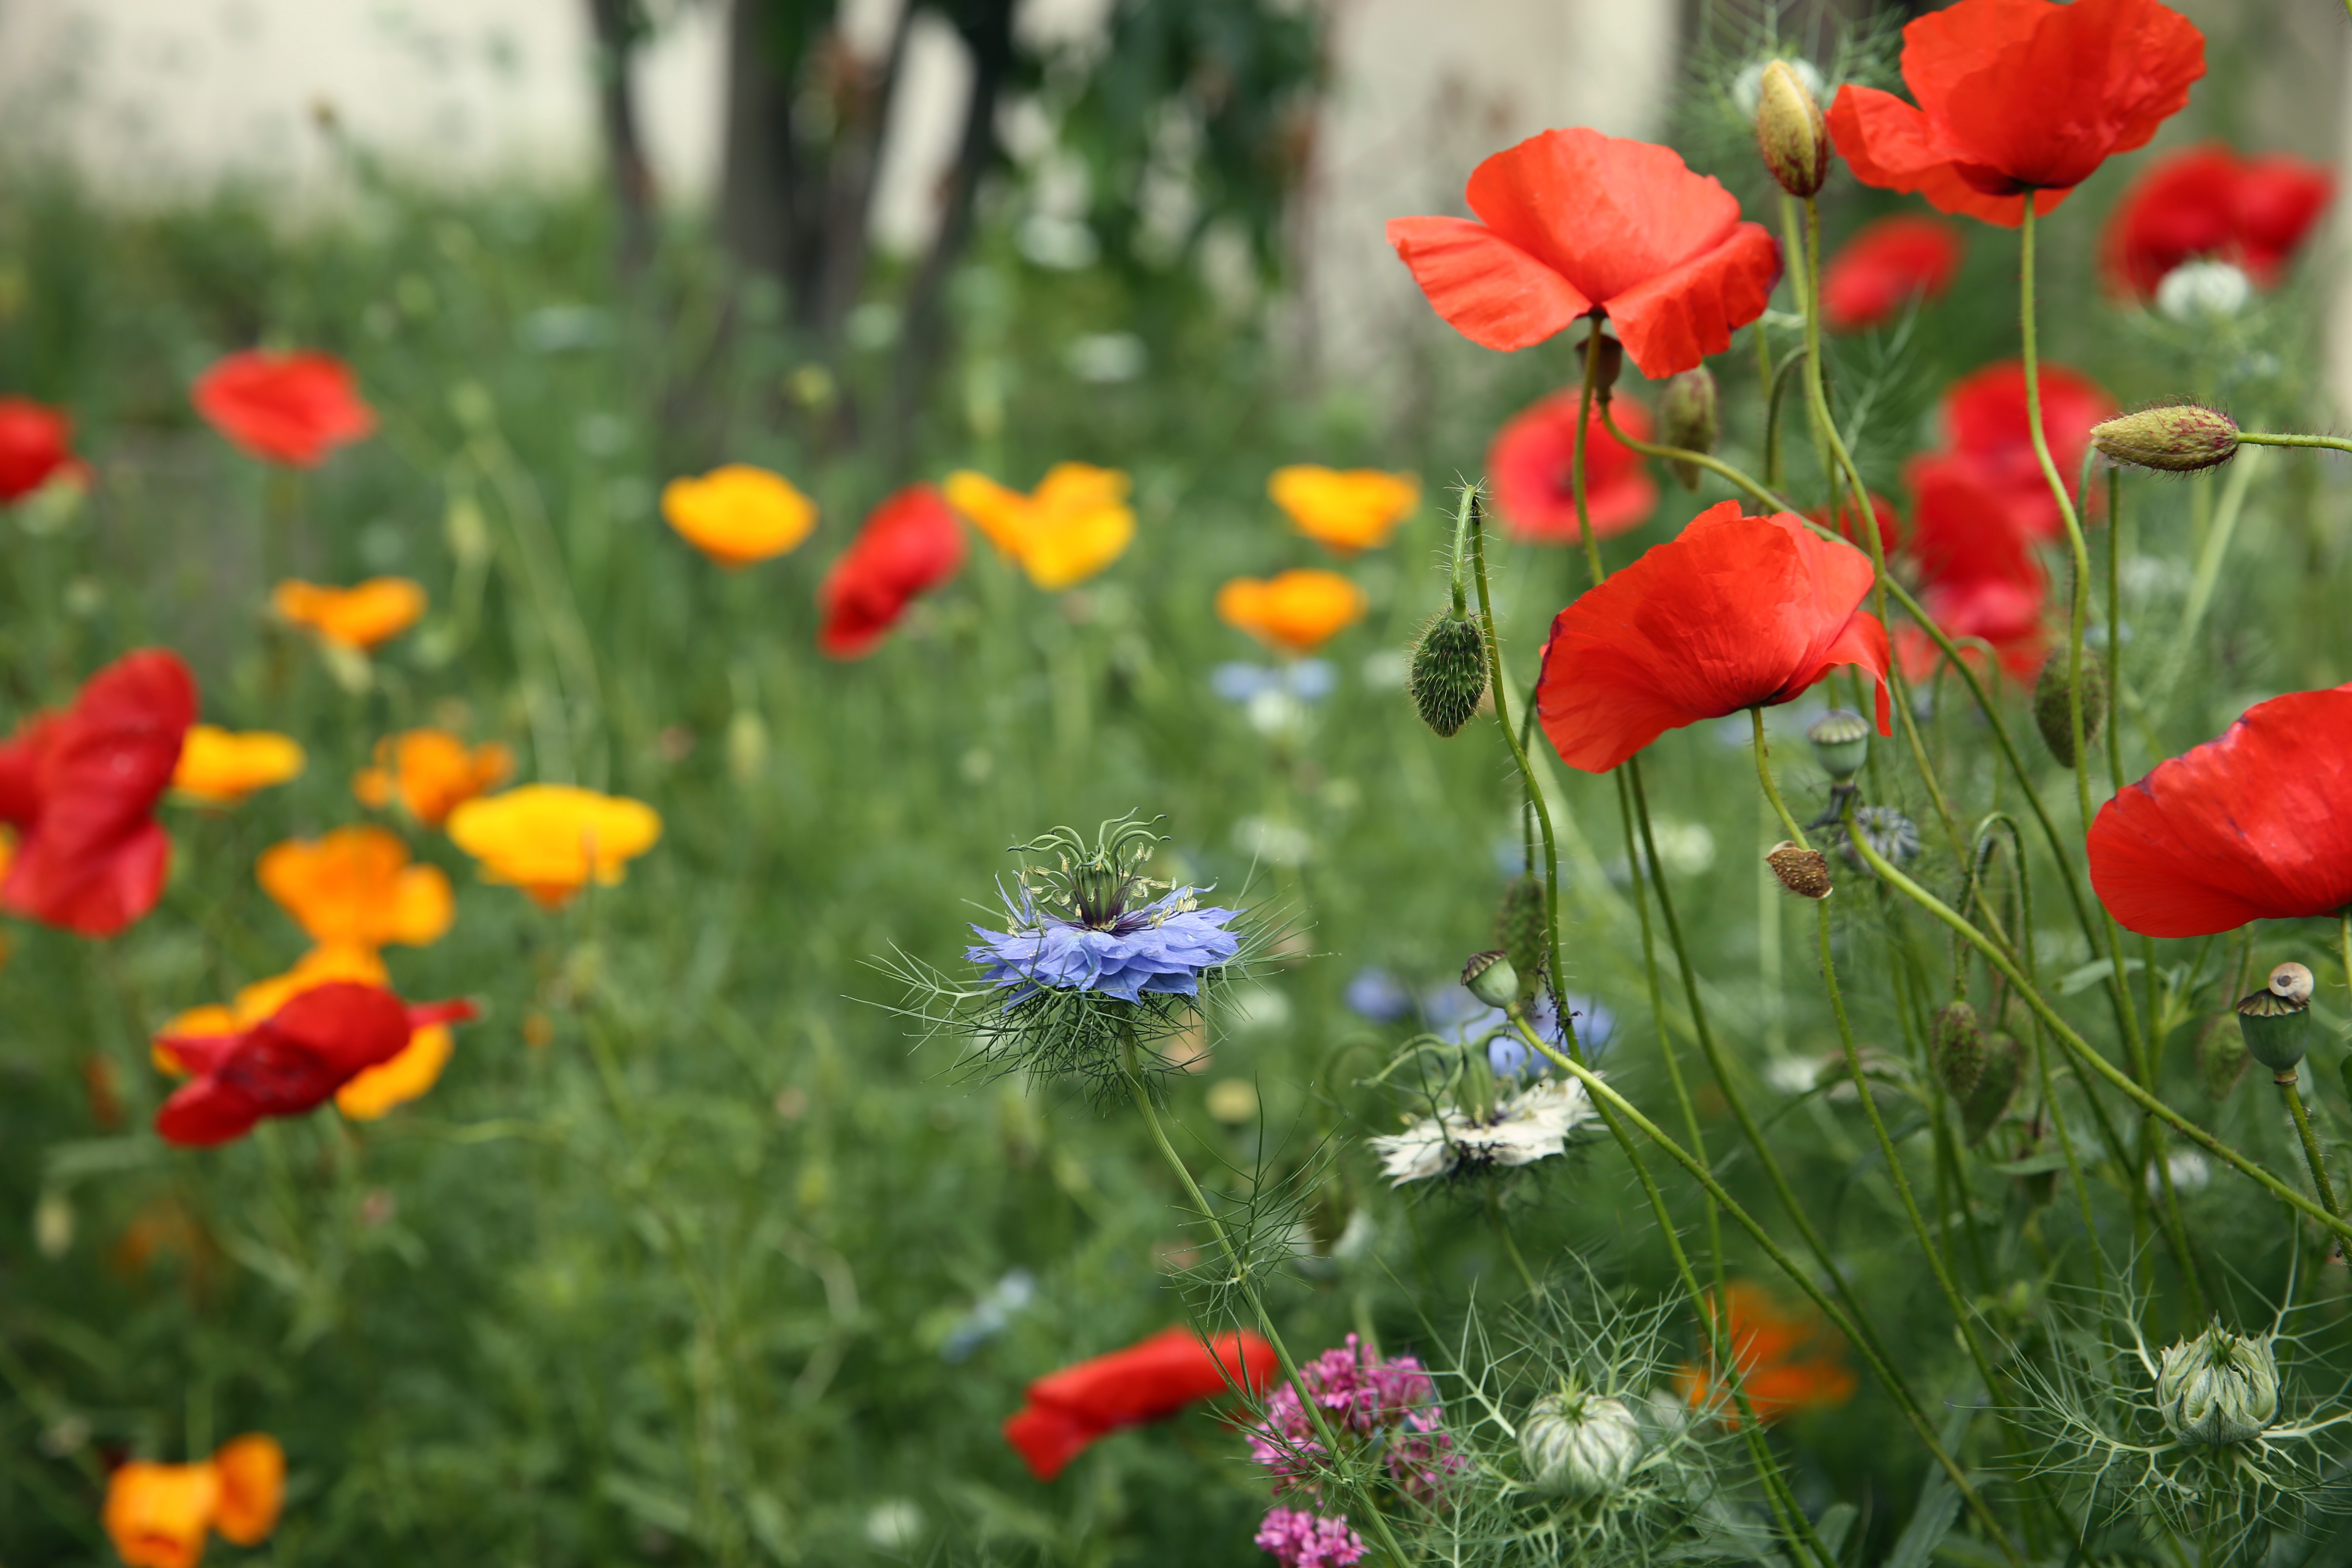
nature, grass, plant, field, meadow, prairie, flower, petal, europe, red, canon, botany, flora, wildflower, midi, grassland, rot, jardin, farbe, lumiere, poppy, isasza, southfrance, sdfrankreich, zuidfrankrijk, mditerrane, languedocroussillon, hrault, montpelliermtropole, eos5d, gelb, jacou, exterieur, couleurrouge, couleurjaune, floraisons, poppies, coquelicots, parterre, kleuren, mohren, escholtzias, couleurorange, pavotsdecalifornie, moidemai, nivellesdedamas, coquelicot, flowering plant, annual plant, land plant, garden cosmos, poppy family